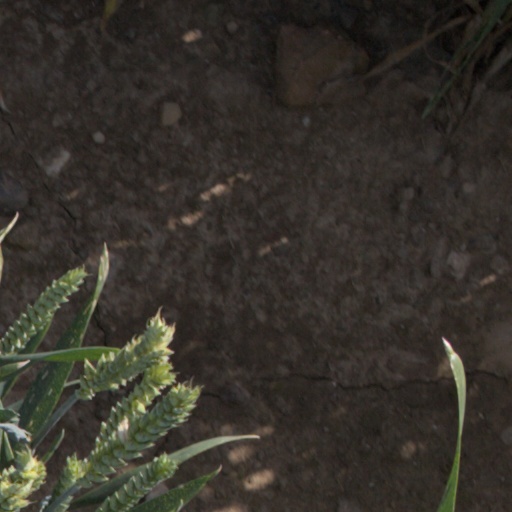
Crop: wheat